John Lennon's psychedelic Rolls-Royce

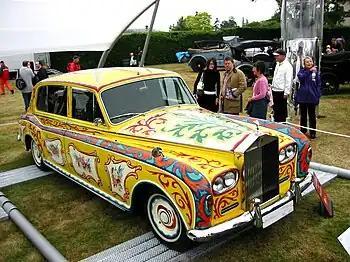

John Lennon's psychedelic Rolls-Royce is an art car created in 1967 and later displayed in many museums.